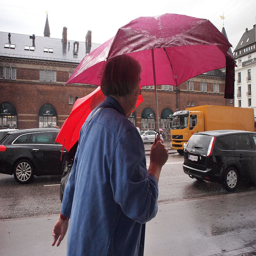
A woman walking down a street holding a pink umbrella.
The woman is walking down the road beside the cars with her umbrella.
The woman is walking down the street carrying an umbrella.
a woman wearing a blue jacket carrying a pink umbrella and some cars
People are walking down street with umbrellas over their heads while cars are riding down the street.